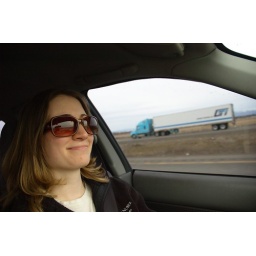
a truck in the window